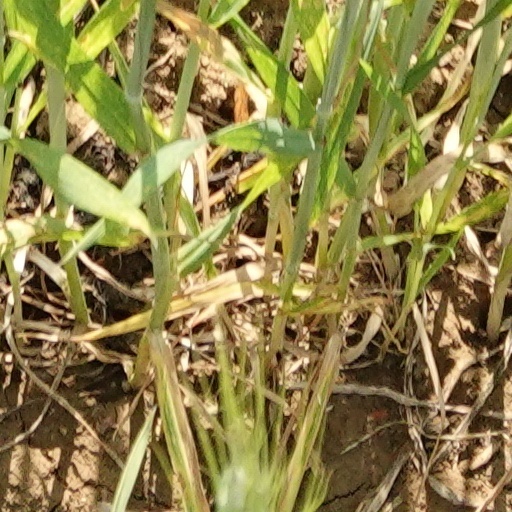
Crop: wheat